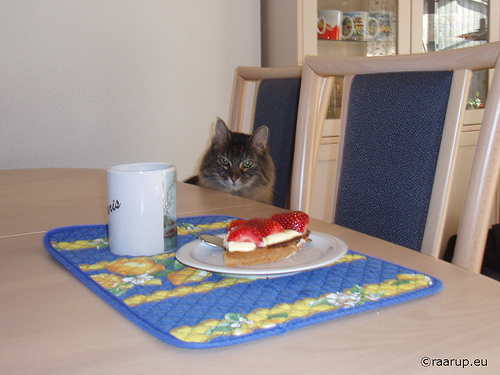
question: どんな動物がいますか
answer: ねこ

question: 猫は何匹いますか
answer: １匹

question: 壁は何色ですか
answer: 白色

question: テーブルはいくつありますか
answer: 1つ

question: 椅子はいくつありますか
answer: 2つ

question: テーブルの上にマグカップはいくつありますか
answer: 1つ

question: テーブルの上にお皿はいくつありますか
answer: 1つ

question: お皿は何色ですか
answer: 白色